Dade City Woman's Club

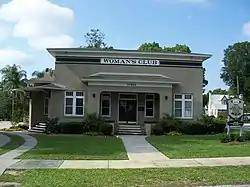

The Dade City Woman's Club is a historic women's club building located at 37922 Palm Avenue in Dade City, Florida. Built in 1926, the building has a Prairie School design with Mediterranean Revival influences. The interior includes meeting rooms, dining rooms, and a stage, all typical features of women's clubs of the era. The club hosted both meetings and local events such as school dances and political debates.